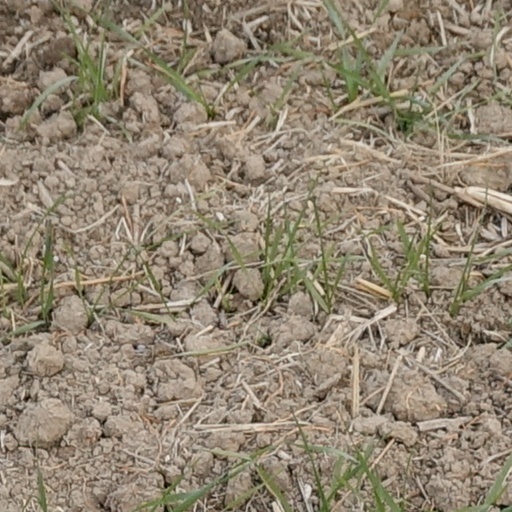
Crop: wheat